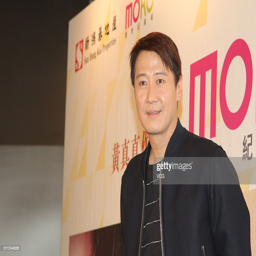
actor attends a premiere of new movie .